Anri Okita

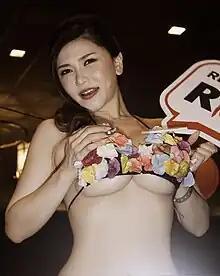
Okita in 2016

Anri Okita (Japanese: 沖田杏梨, Born October 28, 1986) is an English-born Japanese actress, singer, songwriter, and former pornographic actress.